Muraqabah

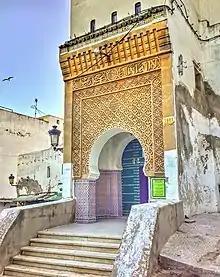
The outside of a , a place where Sufis would conduct their sessions which was usually in a private section of a

Murāqabah (: "to observe") is an Islamic methodology of achieving a transcendent union with God. It is a tradition commonly found in (Sufi orders). It is said to have been the practice of Muhammad during his stay in the Cave of Hira before he met Jibreel.